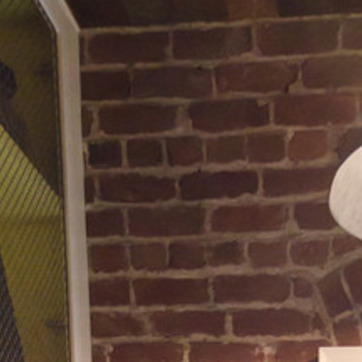
Material: brick